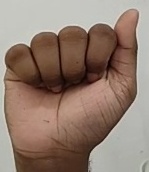
ASL sign: A